Hidalgo (state)

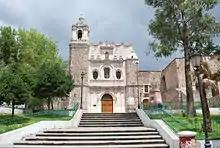
Monastery of San Francisco in Pachuca.

Despite Spanish control and evangelization efforts since the 16th century, many of the Otomi and other indigenous groups of the area had not been fully subjugated by the 18th century, especially in the Sierra Gorda and Sierra Baja areas. These groups and others manage a significant amount of success in maintaining cultural, political and economic autonomy through the colonial period. Much of the state still maintains a number of strong indigenous identities.